Stadium MRT station

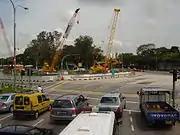
Construction works for the station in 2006

Before the station was constructed, the closest MRT stations to the National Stadium were Kallang and Lavender stations, which were a considerable distance away from the stadium. Additionally, road access to the National Stadium was hampered by traffic jams during major events at the venue. When the stations for the Marina Line (MRL) were revealed, the line was announced to serve the National Stadium as the line goes along Stadium Boulevard.